... sofferte onde serene ...

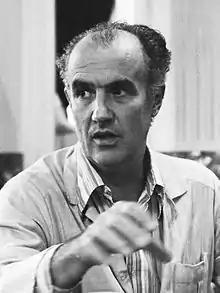
Luigi Nono in 1979

... sofferte onde serene ... or ... sofferte onde serene ... (Italian: "serene waves suffered" or "endured"), 42, is a composition for piano and tape by Italian composer Luigi Nono. Borne of Nono's friendship and artistic collaboration with Maurizio Pollini, it was the first of Nono's works in what became his late style.